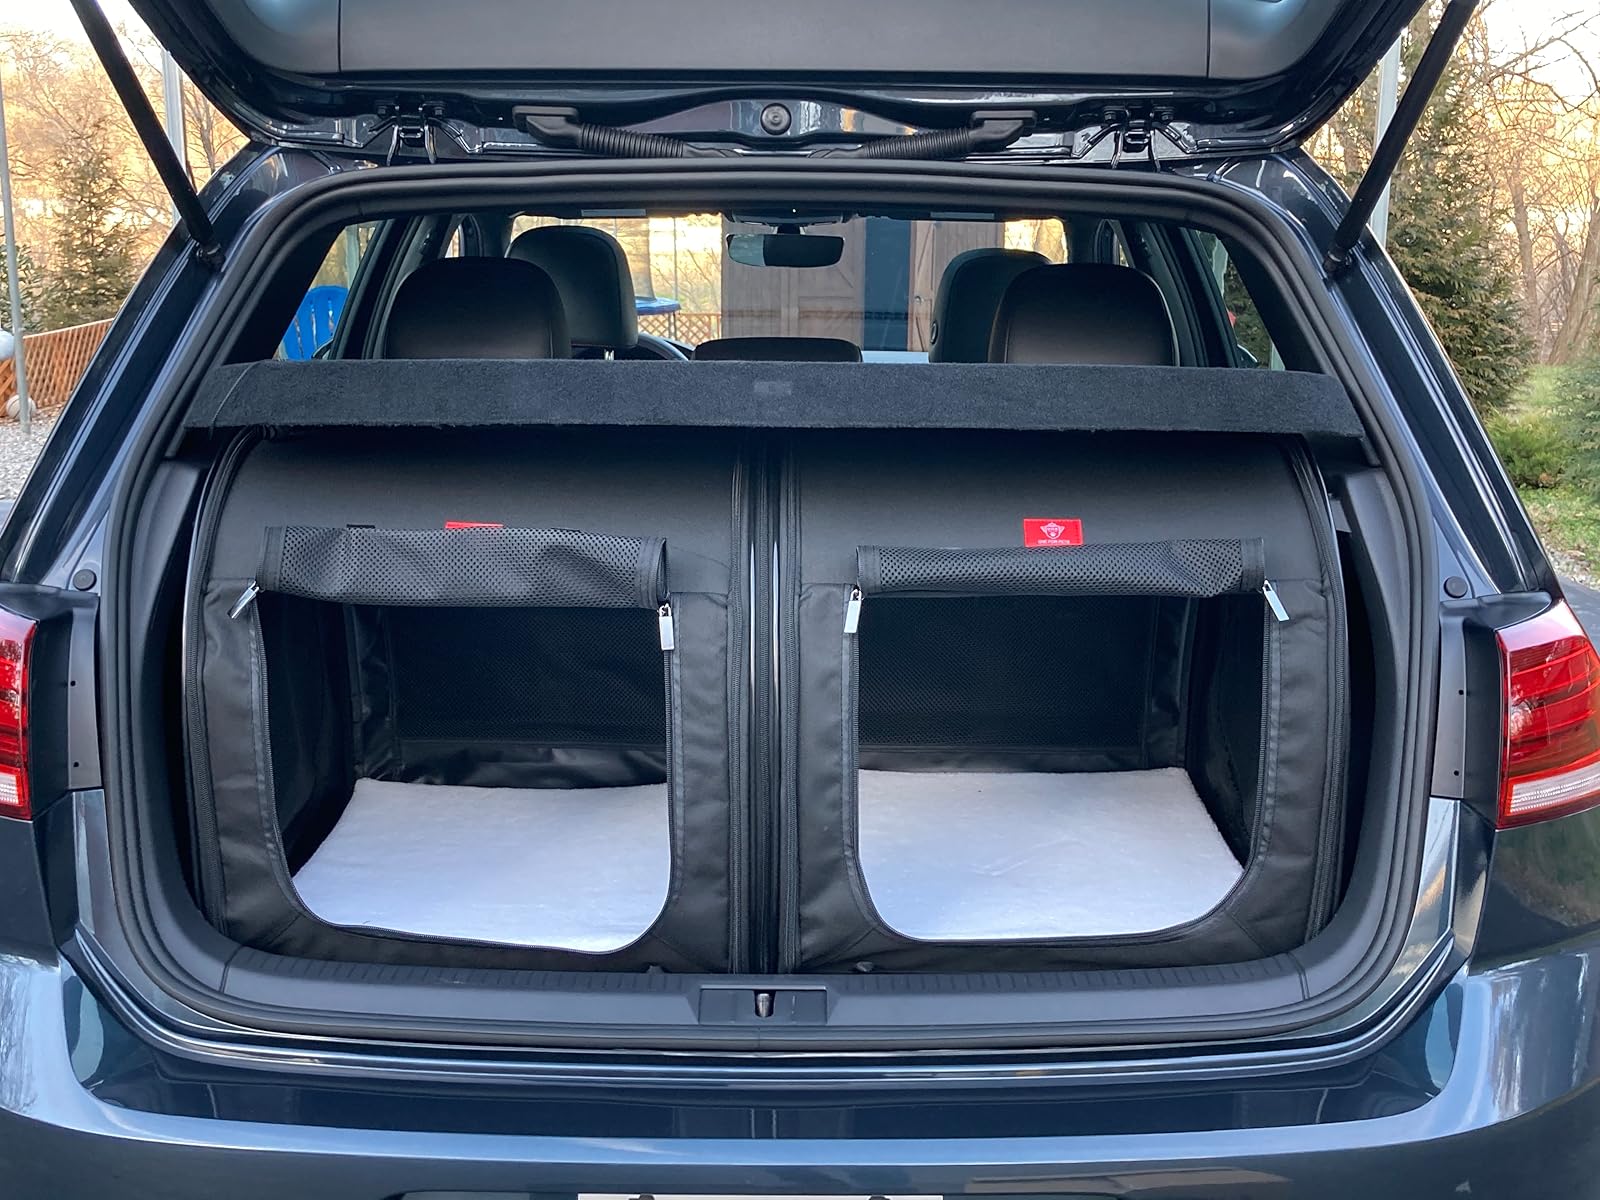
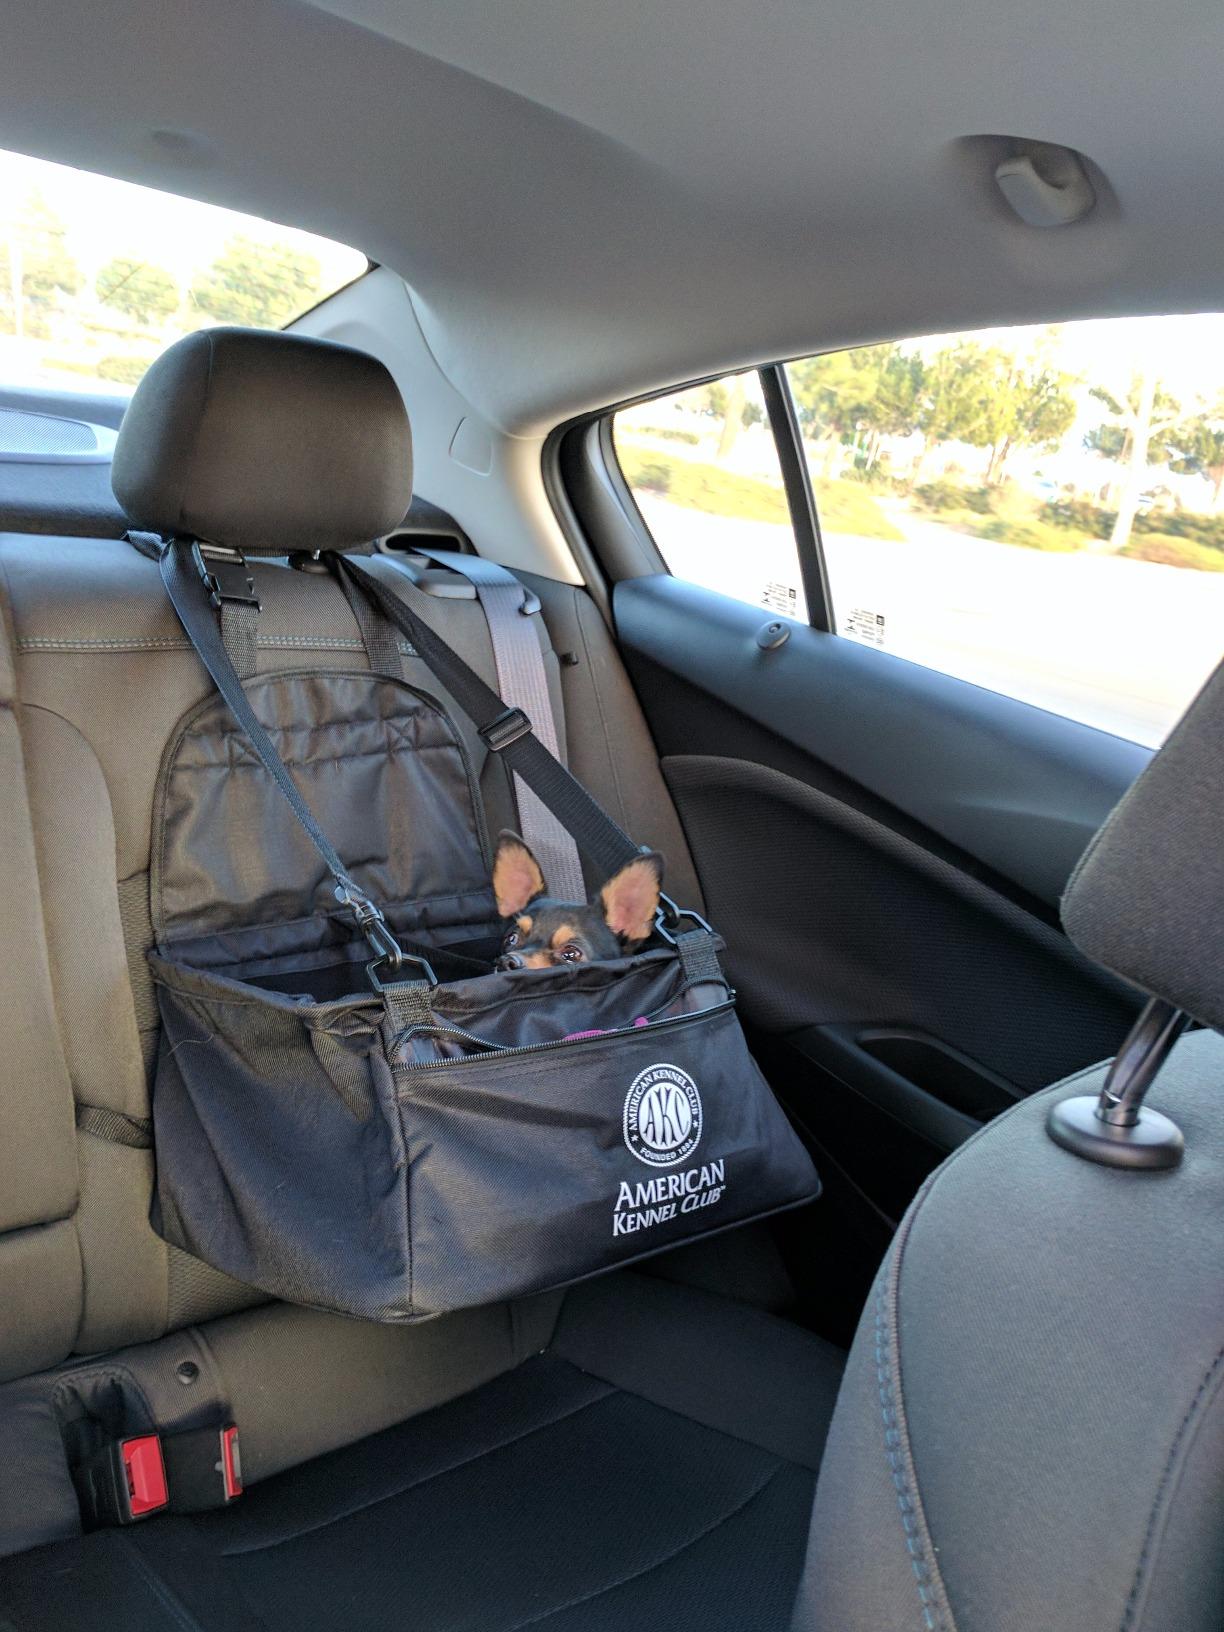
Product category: items_kennel
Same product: no